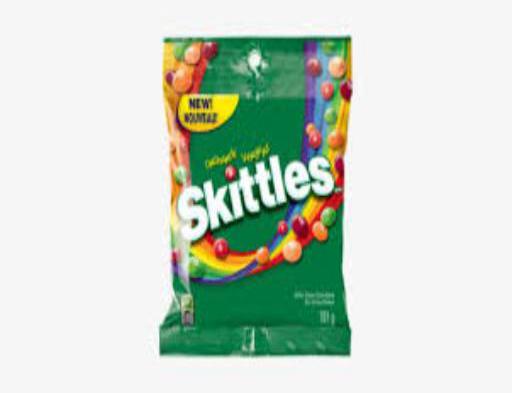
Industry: Food